Progress M-07M

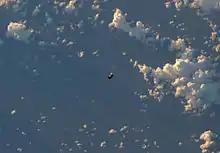
Progress M-07M seen shortly after undocking from the ISS.

It remained docked to the space station until 20 February 2011 when it undocked to make way for the "Johannes Kepler" Automated Transfer Vehicle. After undocking, it was deorbited to a destructive reentry over the spacecraft cemetery in the Pacific Ocean. Filled with trash and spent equipment on board the ISS, Progress M-07M drowned in the Pacific Ocean at 19:58 Moscow time.